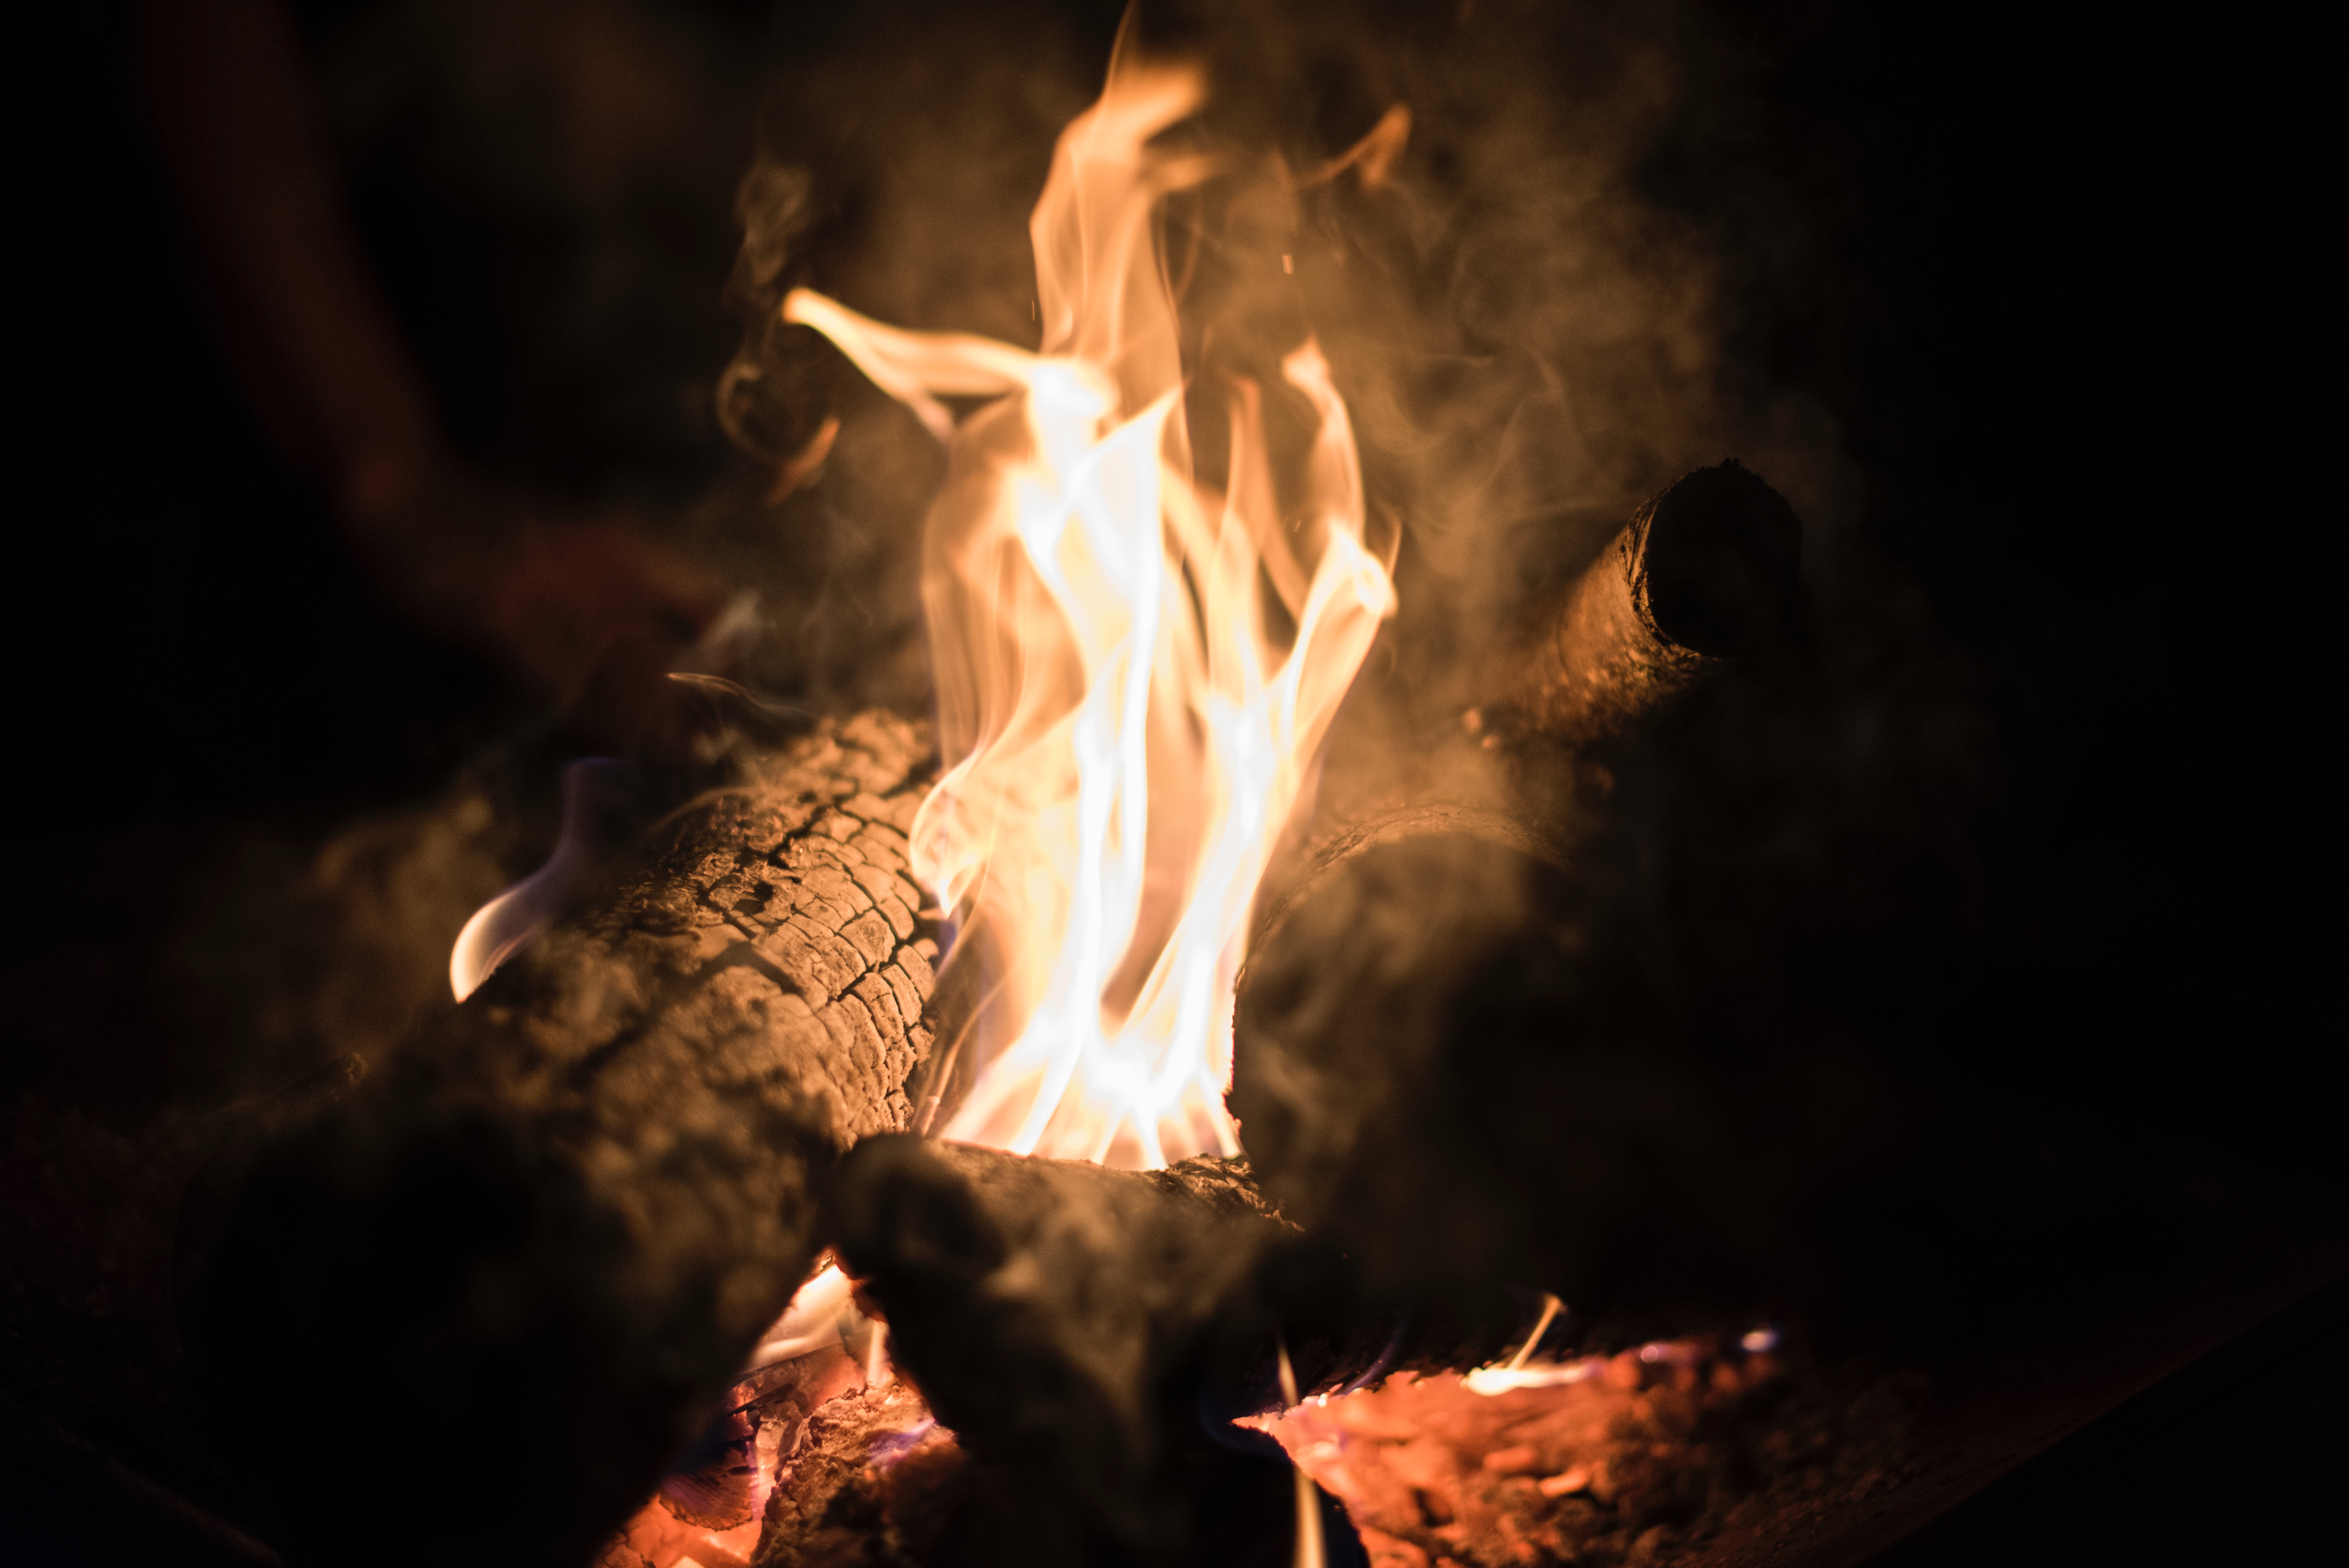
wood, night, sparkler, log, flame, fire, darkness, campfire, bonfire, burn